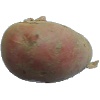
Label: red_potato